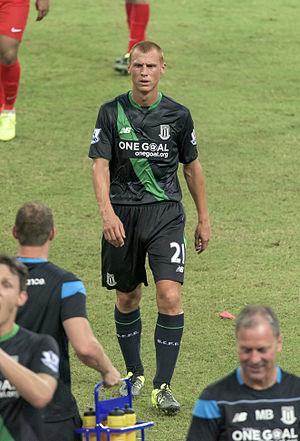
Steve Sidwell, né le 14 décembre 1982 à Wandsworth, est un ancien footballeur anglais qui évolue au poste de milieu de terrain.